F. M. Crawford

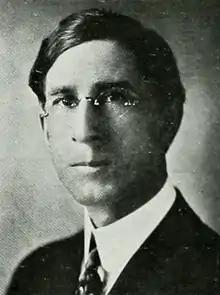
Crawford pictured in "The Colonial Echo 1917", William & Mary yearbook

Frederic Mull Crawford (July 8, 1883 – June 12, 1953) was the head coach for the William & Mary Tribe men's basketball team from 1907 to 1911. Over his four years as coach, Crawford guided the Tribe to a 12–11 record.